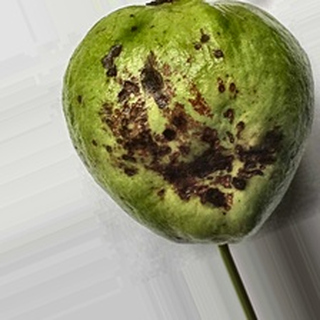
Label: guava_anthracnose